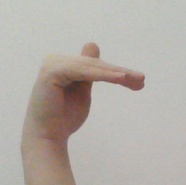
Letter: khaa